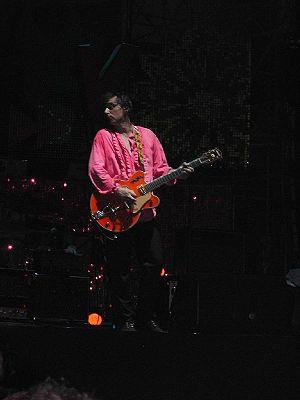
R.E.M. est un groupe de rock américain, originaire d'Athens, en Géorgie. Il est formé en 1979 par Michael Stipe, Peter Buck, Mike Mills et Bill Berry. Ce fut l'un des premiers groupes de rock alternatif populaires, attirant très tôt l'attention grâce au jeu de guitare en arpèges de Buck et aux paroles énigmatiques de Stipe.